Economy of Pakistan

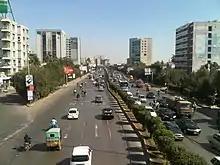
Cars on Shahrah-e-Faisal in Karachi

As of June 2021, the Pakistani textile industry comprised 517 textile units, including 40 composite units and 477 spinning units. This landscape also included 28,500 shuttle-less looms and 375,000 conventional looms. The growth of the spinning sector has been fueled by export demands and cotton production, with subsequent growth observed in the weaving and processing sector. Notably, independent air-jet weaving units have emerged, both as standalone entities and in conjunction with spinning or processing units.